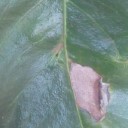
Label: Miner